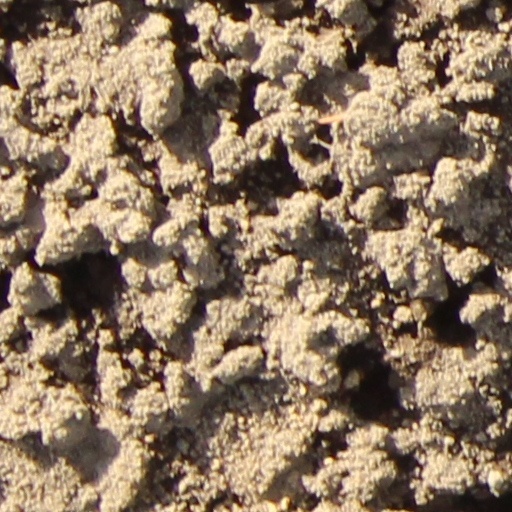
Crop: wheat